Battle of Sullivan's Island

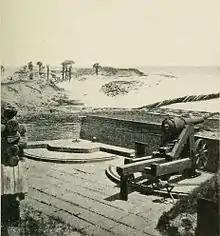
Fort Moultrie looking into Charleston Harbor during the American Civil War

The British did not attempt to take the fort again. Within days of the battle, Charlestonians learned of the signing of the Declaration of Independence in Philadelphia. The British troops were reembarked on their transports, and on July 21 the British fleet withdrew northward to help the main British army in its campaign against New York City. To add insult to injury, one of the British transports grounded off Long Island and was captured by Patriot forces.